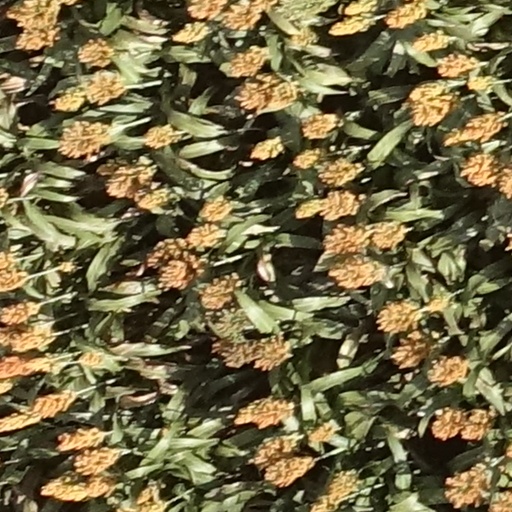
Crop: sorghum